Angelo Zanelli

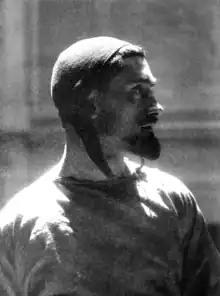
Angelo Zanelli

Angelo Zanelli was born in 1879, at San Felice del Benaco, near Brescia.